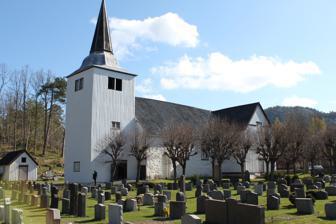
Building: Søndeled Church
Country: Norway
Year built: 1150
Church in Agder, Norway Søndeled Church Søndeled kirke View of the church 58°45′47″N 9°04′47″E / 58.76313°N 09.07986°E / 58.76313; 09.07986 Location Risør Municipality , Agder Country Norway Denomination Church of Norway Previous denomination Catholic Church Churchmanship Evangelical Lutheran History Former name(s) Indre Søndeled Church Status Parish church Founded c. 1150 Consecrated c. 1150 Architecture Functional status Active Architectural type Cruciform Completed c. 1150 (875 years ago) ( 1150 ) Specifications Capacity 450 Materials Stone/wood Administration Diocese Agder og Telemark Deanery Aust-Nedenes prosti Parish Søndeled Norwegian Cultural Heritage Site Type Church Status Automatically protected ID 84718 Søndeled Church ( Norwegian : Søndeled kirke ) is a parish church of the Church of Norway in Risør Municipality in Agder county, Norway . It is located in the village of Søndeled . It is the church for the Søndeled parish which is part of the Aust-Nedenes prosti ( deanery ) in the Diocese of Agder og Telemark . The white, stone and wood church was built in a cruciform design around the year 1150 using plans drawn up by an unknown architect . The church seats about 450 people. History The earliest existing historical records of the church date back to the year 1320, but the church was likely built during the mid- to late-1100s. The saga of Olav Trygvasson talks about a church in Søndelef in Visedal an old name for the prestegjeld of Gjerstad . The church is mentioned in several historical documents dating back to the 1200s. The churches in Søndeled , Vegårshei , and Gjerstad were all part of the same parish based in Gjerstad until 1745 when Søndeled (which included Risør was separated to form its own prestegjeld . In 1877, Søndeled and Risør were split into two parishes.  The town had Risør Church and the rest remained in Søndeled. The large parish of Søndeled was split into two parts and a new church was built in Frydendal, just outside the town of Risør.  The old church was renamed Indre Søndeled (meaning "inner" - further from the ocean) and the new church was named Ytre Søndeled (meaning "outer" - closer to the ocean). The original Romanesque stone building had a rectangular nave with a smaller choir . In 1723, the church was purchased from the King by the people who live in the parish. The King sold the church to raise money to pay off his war debts. In 1752, a wooden tower was added on the west end of the building. In 1768, the old choir was demolished and the church was enlarged. New wings were added to the north and south and a new choir was built on the east. The result was a new cruciform design, with three of the four wings constructed in wood and the fourth wing on the west being the remaining medieval stone structure. In 1772, the tower was rebuilt. In 1775, the exterior of the church was clad with new siding. In 1814, this church served as an election church ( Norwegian : valgkirke ). Together with more than 300 other parish churches across Norway, it was a polling station for elections to the 1814 Norwegian Constituent Assembly which wrote the Constitution of Norway . This was Norway's first national elections. Each church parish was a constituency that elected people called "electors" who later met together in each county to elect the representatives for the assembly that was to meet in Eidsvoll later that year. Media gallery Historic painting of the church View of the exterior of the church Søndeled Church Søndeled Church Søndeled Church Søndeled Church Søndeled Churchyard See also List of churches in Agder og Telemark References